APE 4.80

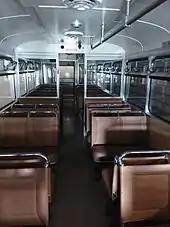
passenger compartment

Construction of the first wagons started in 1961, with Ramseier & Jenzer + Cie handling the manufacturing. In 1963, ZVB had more than ten APE 4.80 passenger trailers.